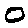
Label: 0